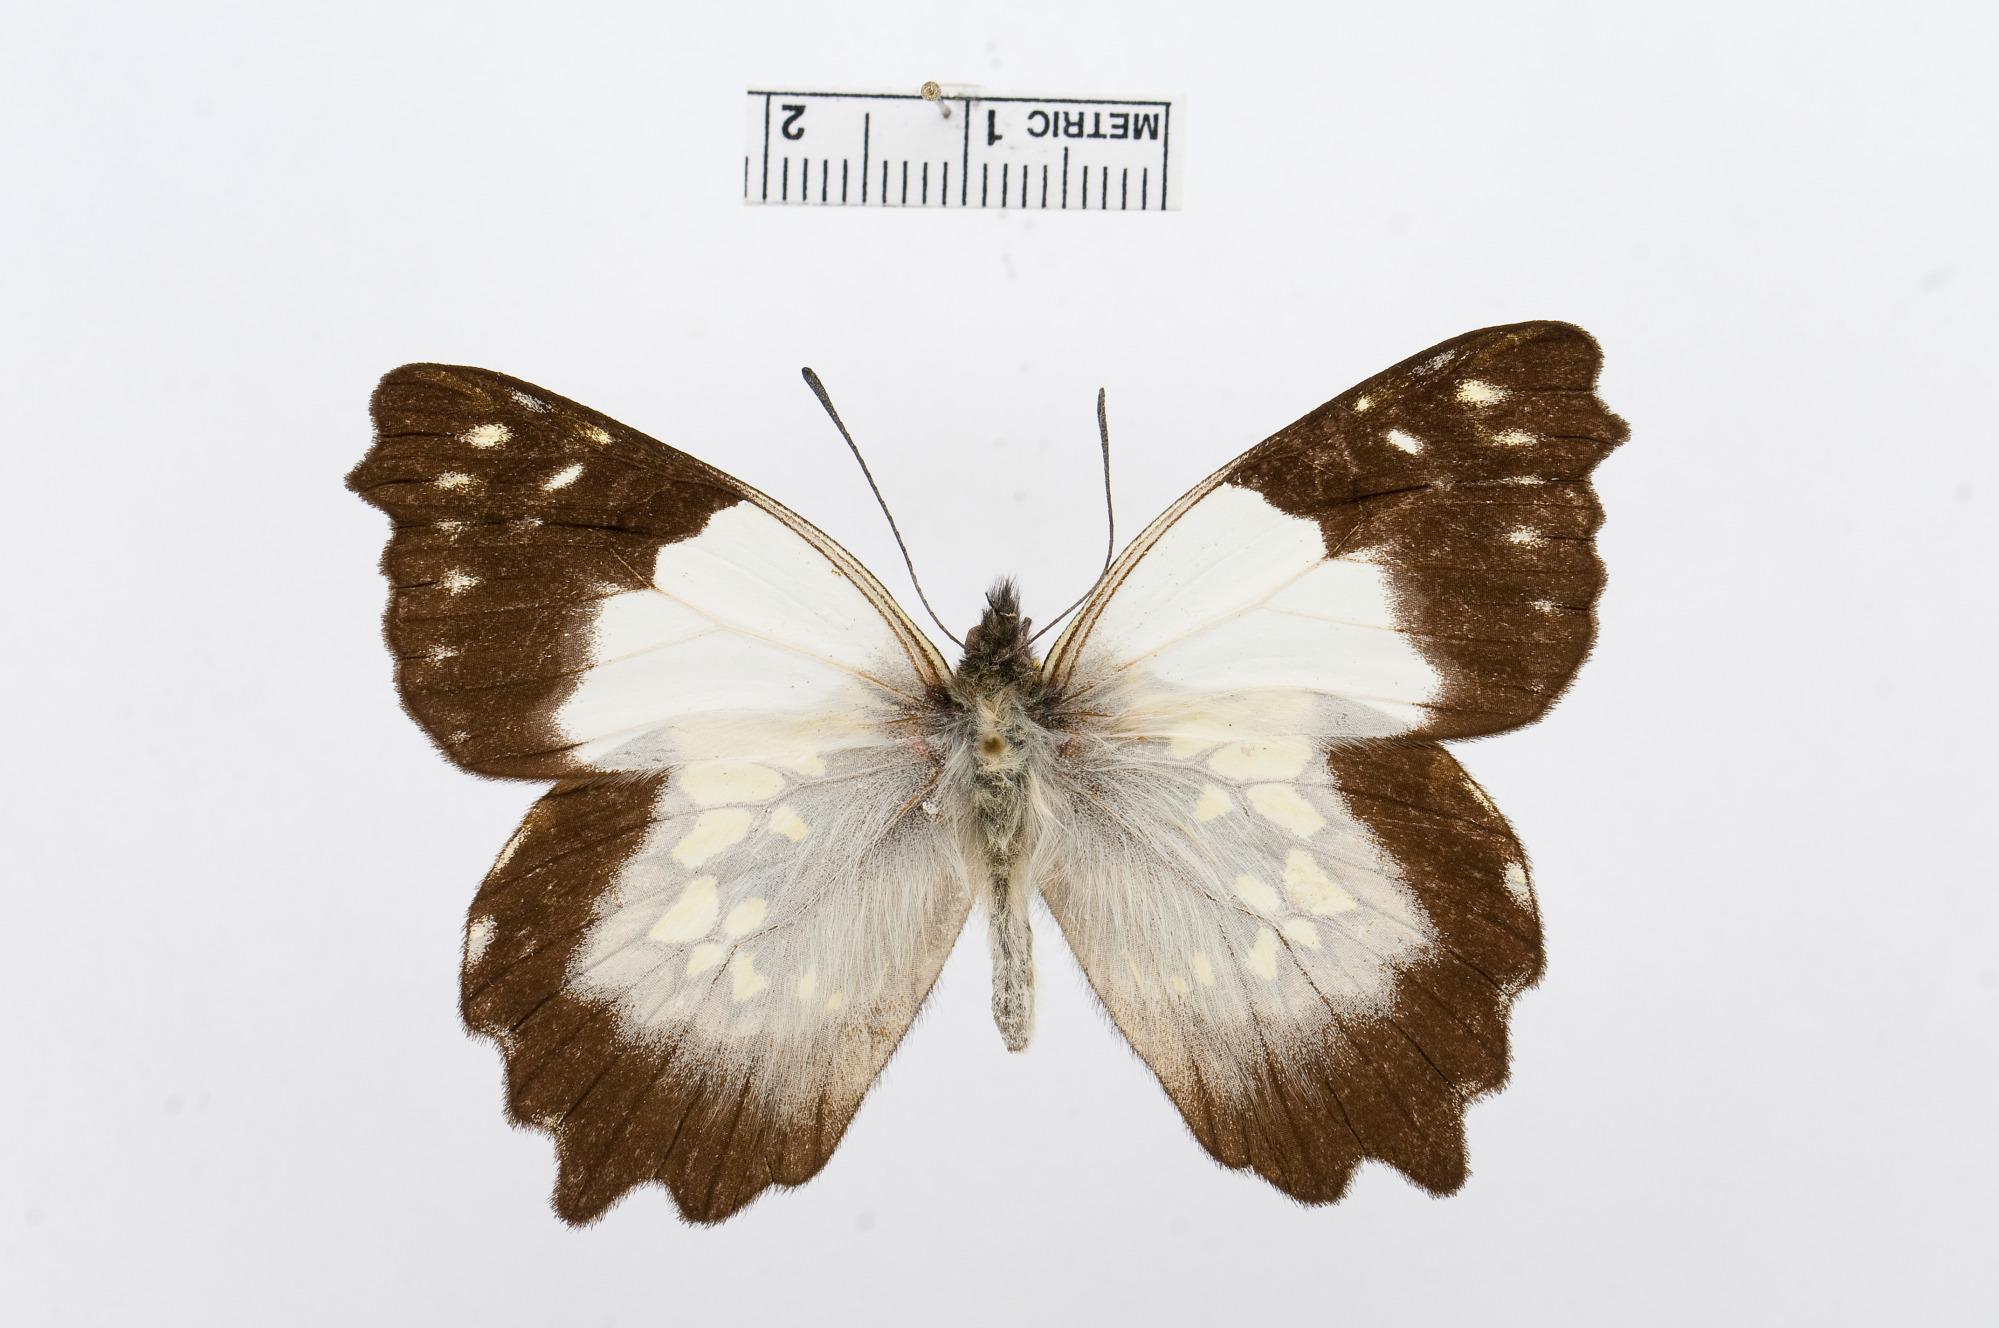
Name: Leodonta tagaste
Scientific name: Leodonta tagaste
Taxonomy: Animalia, Arthropoda, Hexapoda, Insecta, Lepidoptera, Pieridae, Pierinae